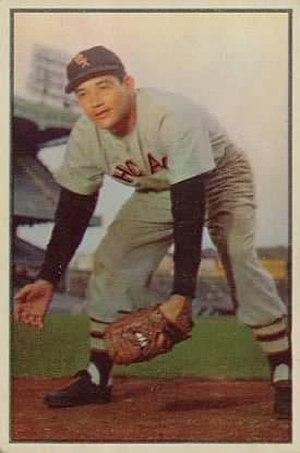
Alfonso Carrasquel Colón, plus connu sous le nom de Chico Carrasquel est né le 23 janvier 1928 à Caracas au Venezuela et est décédé le 26 mai 2005 à Caracas. Il était un arrêt-court en Ligue majeure de baseball de 1950 à 1959.